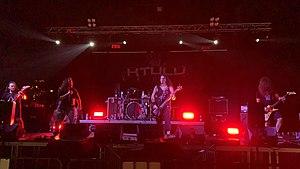
Ktulu est un groupe de thrash metal espagnol, originaire de L'Hospitalet de Llobregat, Barcelone, en Catalogne.